Philippine Revolution

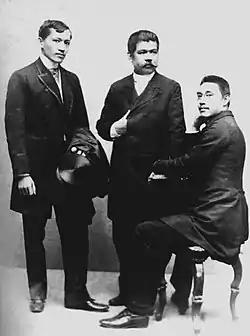
Leaders of the reform movement in Spain: José Rizal, Marcelo H. del Pilar and Mariano Ponce. Photo was taken in Spain in 1890.

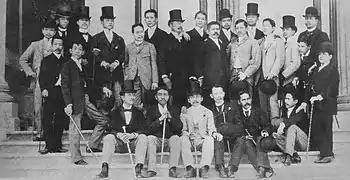
"Ilustrados" in Madrid, ; Standing clockwise from left: Vicente Francisco, Cajigas, José Abreu, Mariano Abella, Dominador Gómez, Francisco Tongio Liongson, Flaviano Cordecruz, a Tuazon from Malabon, Alejandro Yance de Lara, Lauro Dimayuga, Marcelo H. del Pilar, Gregorio Aguilera, José Rizal, José Alejandrino, Baldomero Roxas, Moises Salvador, Modesto Reyes, Gaudencio Juanengo, Pablo Rianzares Bautista; Seated from left: Dr. Santamaria, Candido Morada, Damaso Ponce, Ariston Bautista, Pedro Serrano Lactao, and Teodoro Sandiko

Before the start of the Philippine Revolution, Filipino society was subdivided into social classifications that were based on the economic status of a person. Background, ancestry, and economic status played a huge role in determining standing in the social hierarchy.